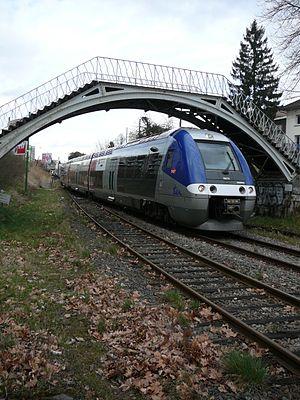
train TER pour Valdahon arrive en gare de Besançon-Mouillère
Le TER Franche-Comté était le réseau de Transports express régionaux de l'ancienne région administrative Franche-Comté. Depuis la fusion des régions en 2017, ses services sont délivres depuis par le réseau TER Bourgogne-Franche-Comté.